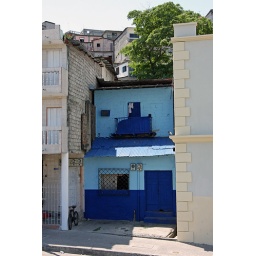
Twotone blue house in Guayaquil